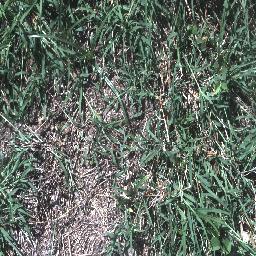
Label: negative